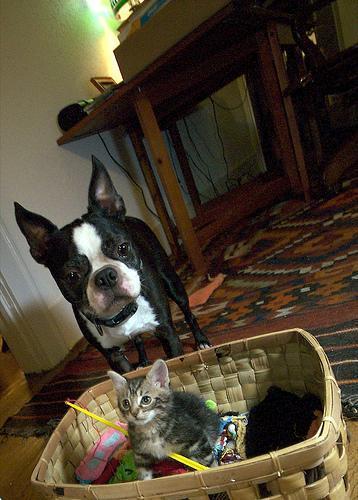
Boston_bull